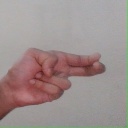
अक्षर: ह